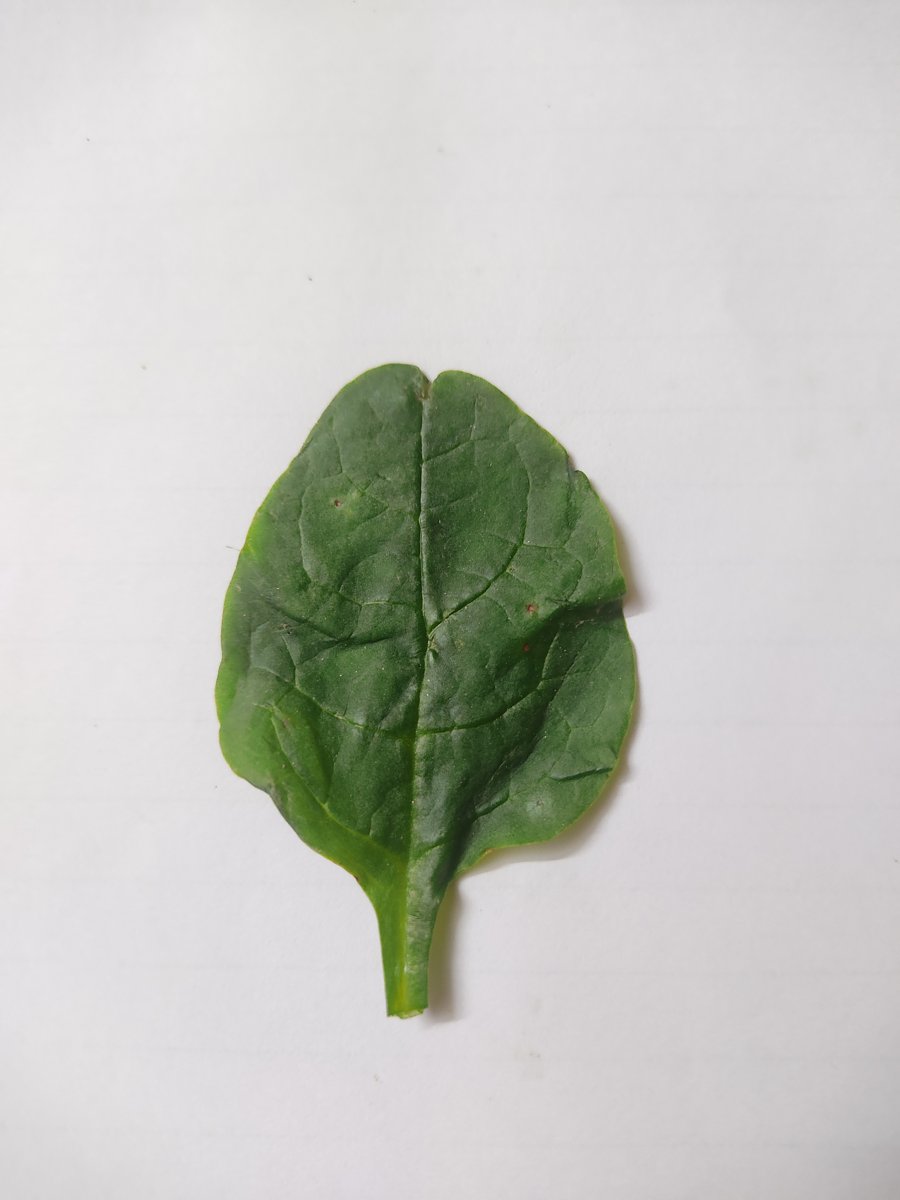
Label: Healthy-Leaf